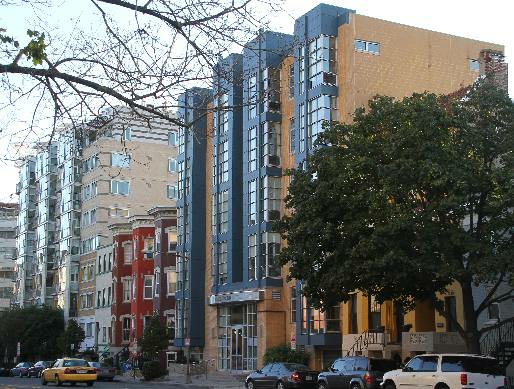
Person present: No